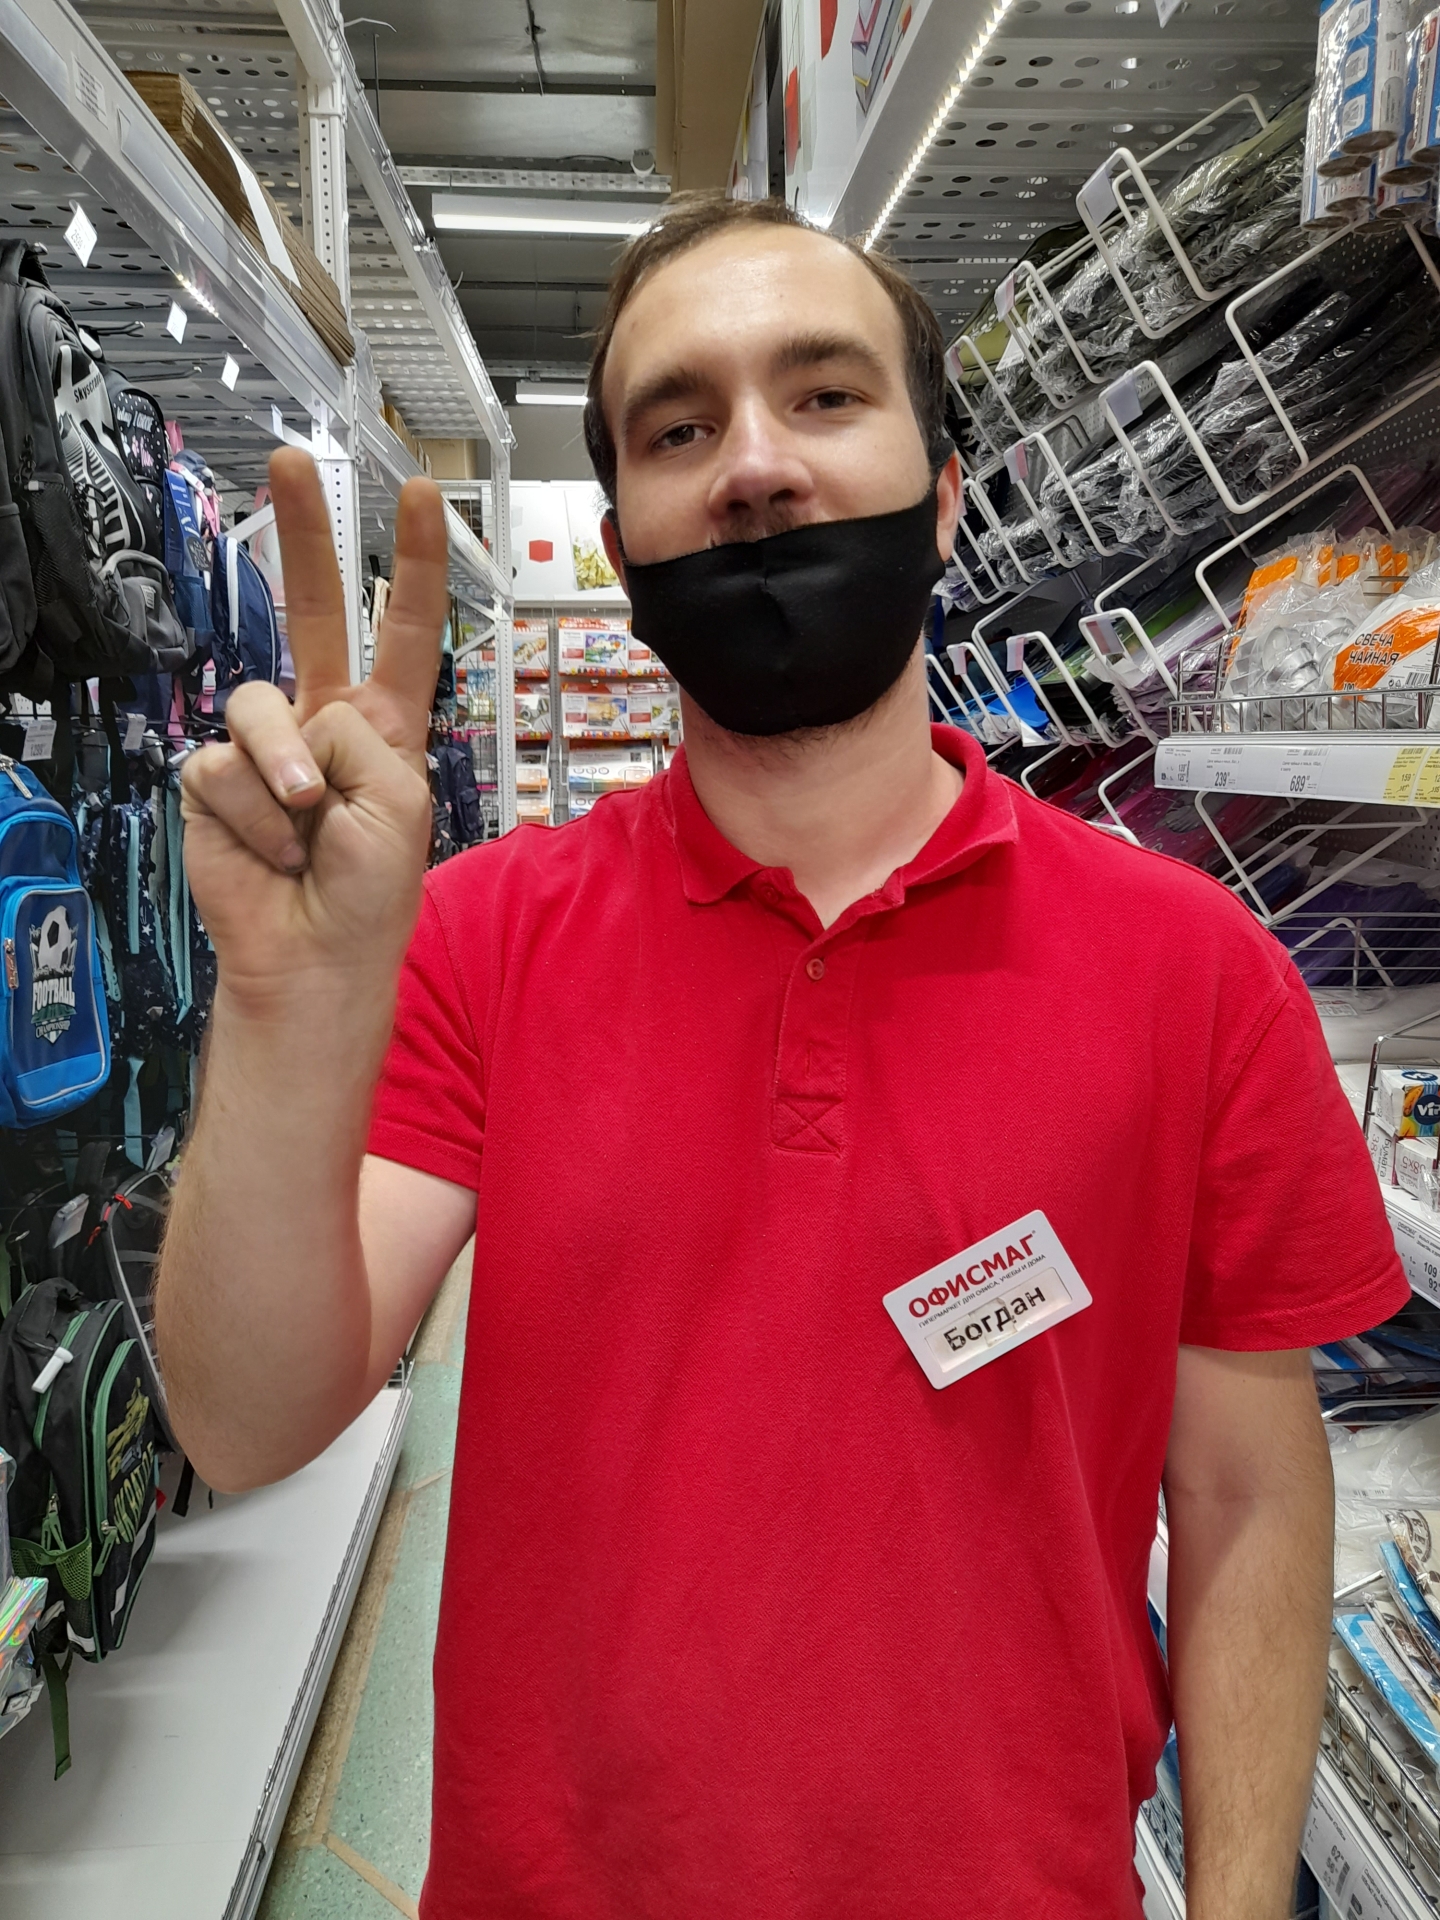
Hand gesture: peace